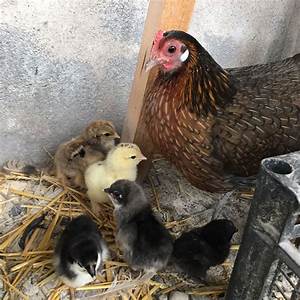
Label: gallina